Fort Steilacoom

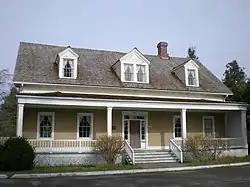
Silas Casey's Officer's Quarters

Fort Steilacoom was founded by the U.S. Army in 1849 near Lake Steilacoom. It was among the first military fortifications built by the U.S. north of the Columbia River in what was to become the State of Washington. The fort was constructed due to civilian agitation about the massacre in 1847 at the Whitman Mission.